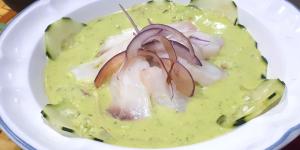
aguachile verde de pescado